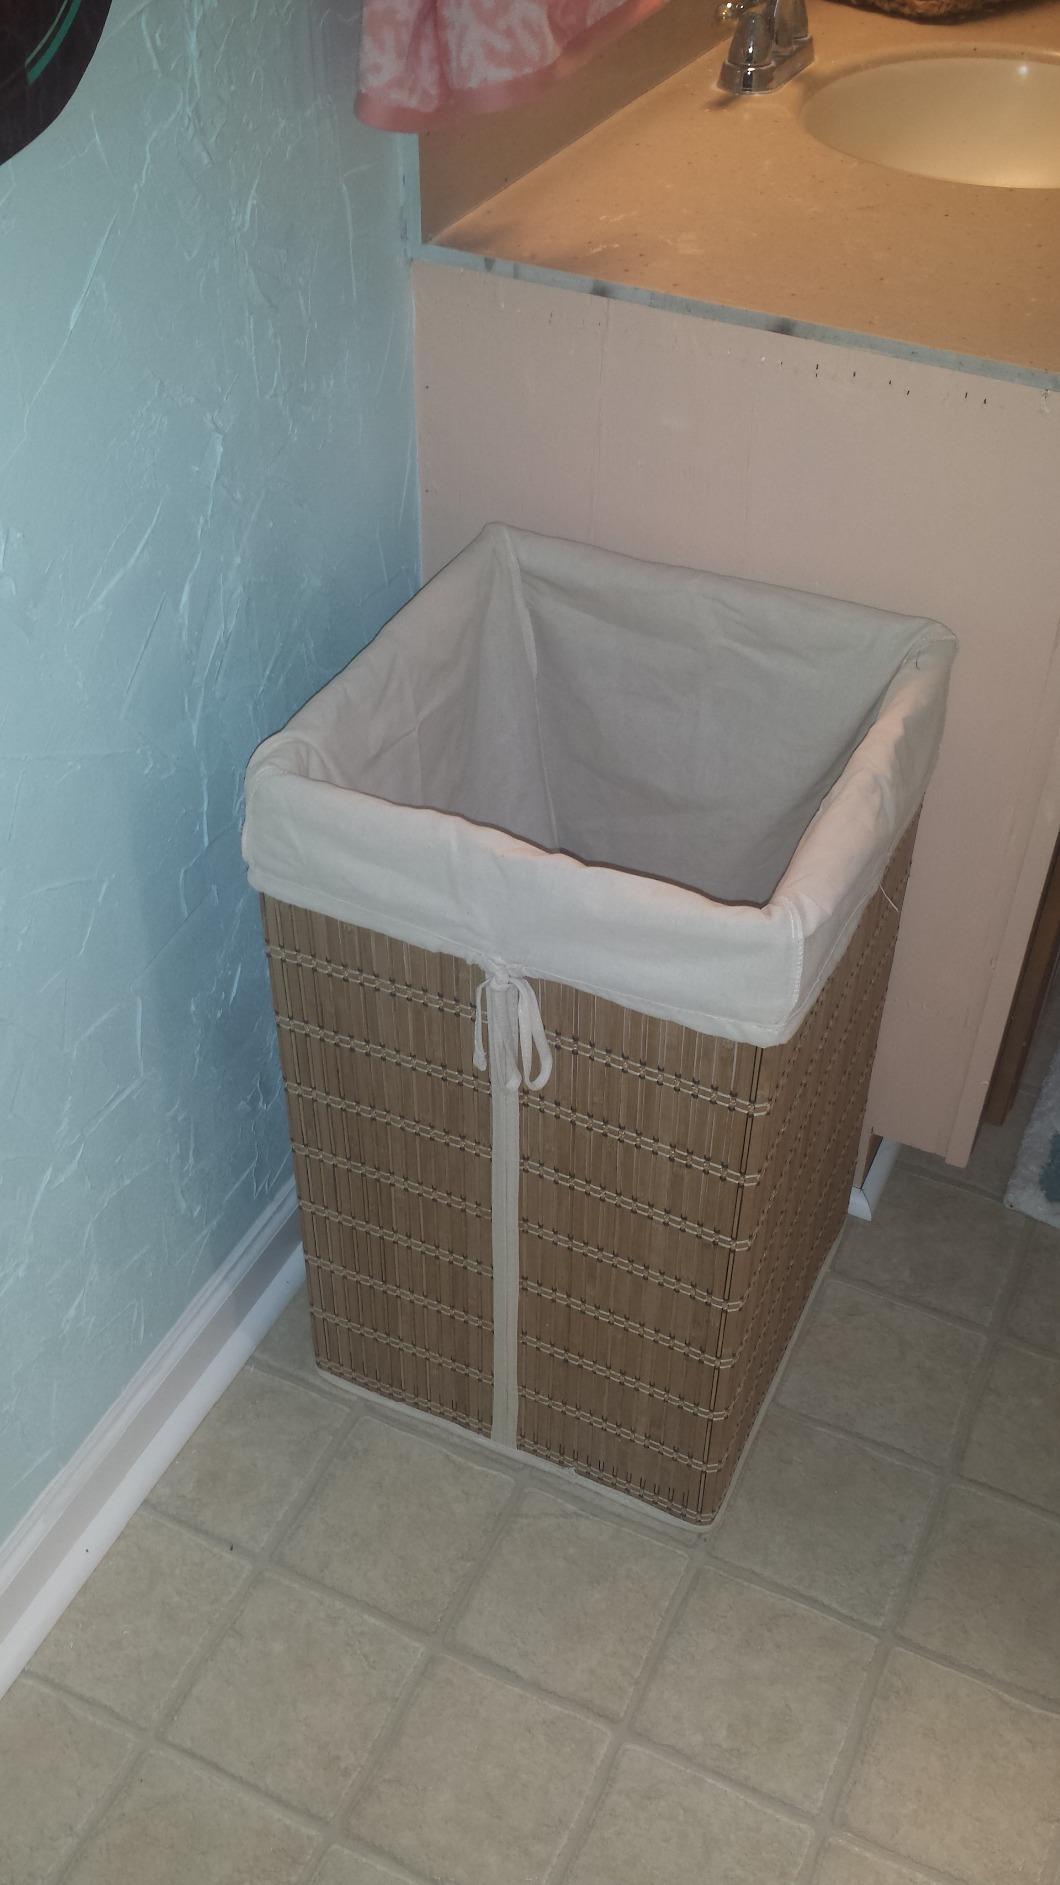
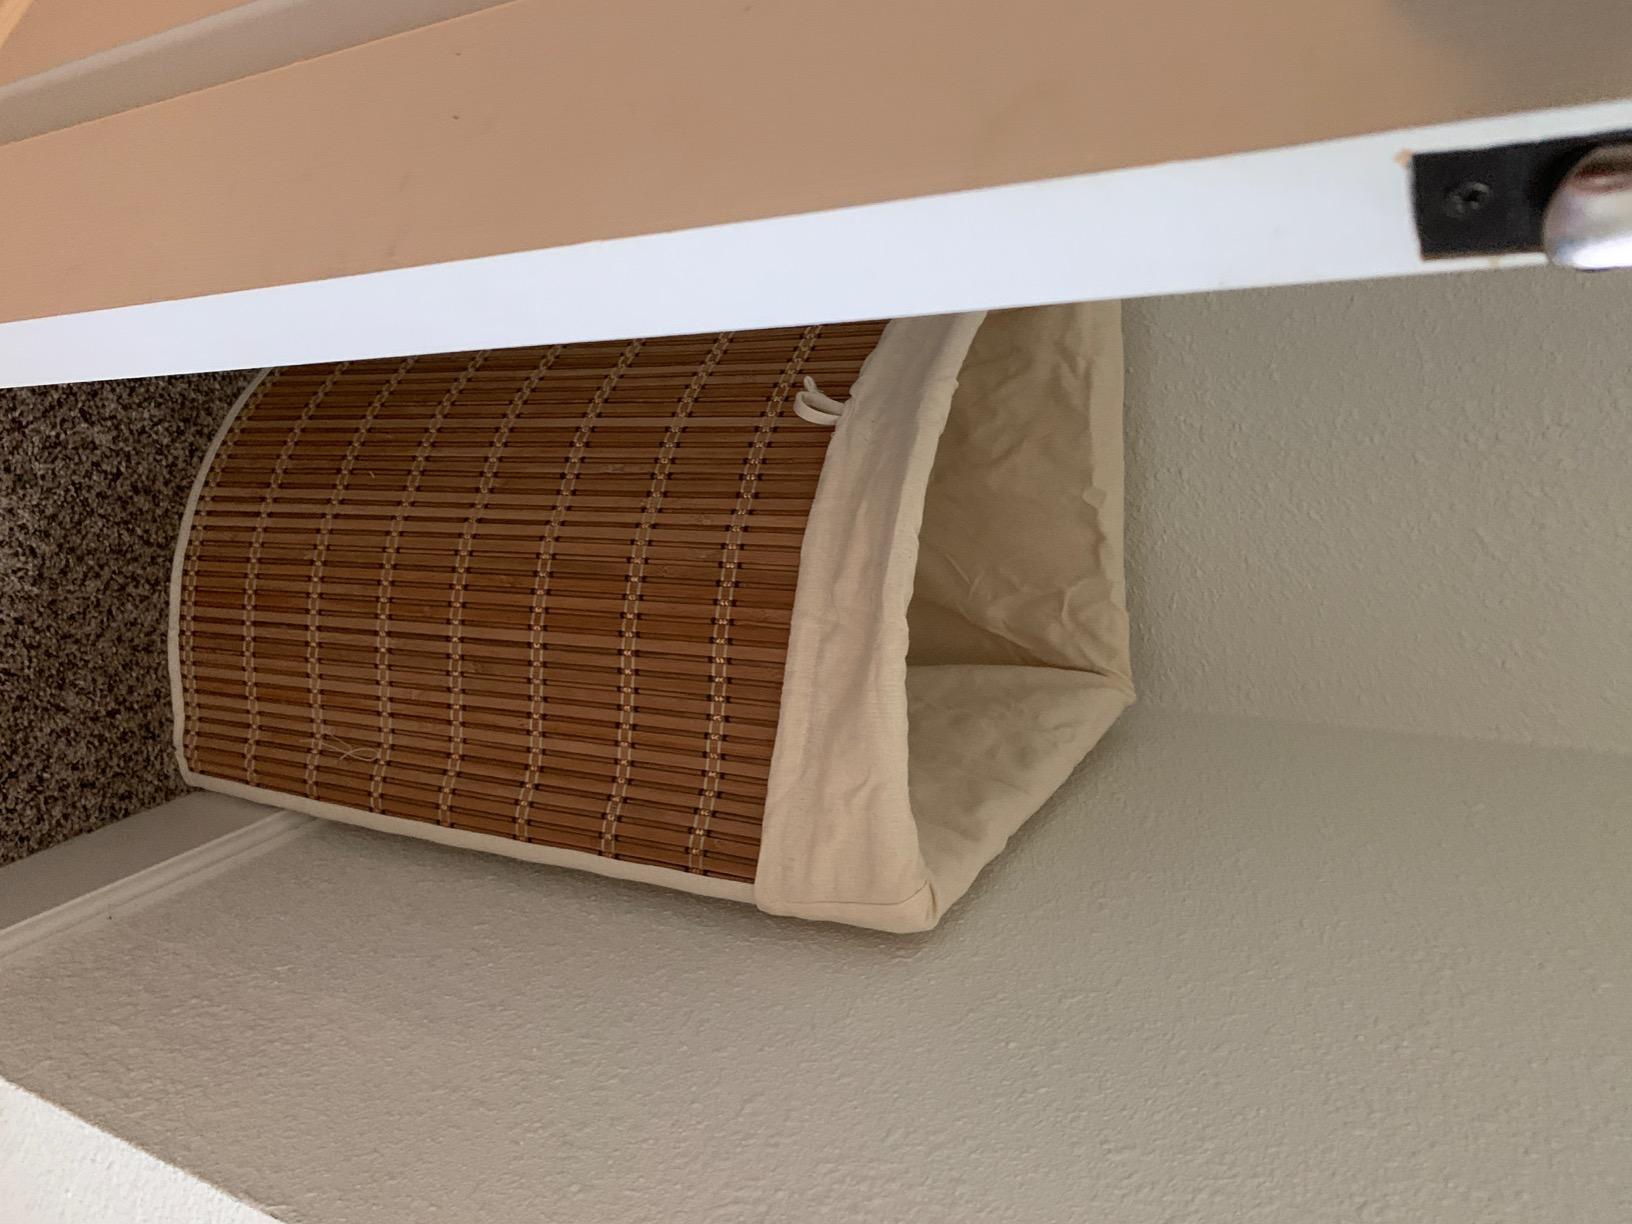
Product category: items_hamper
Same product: no